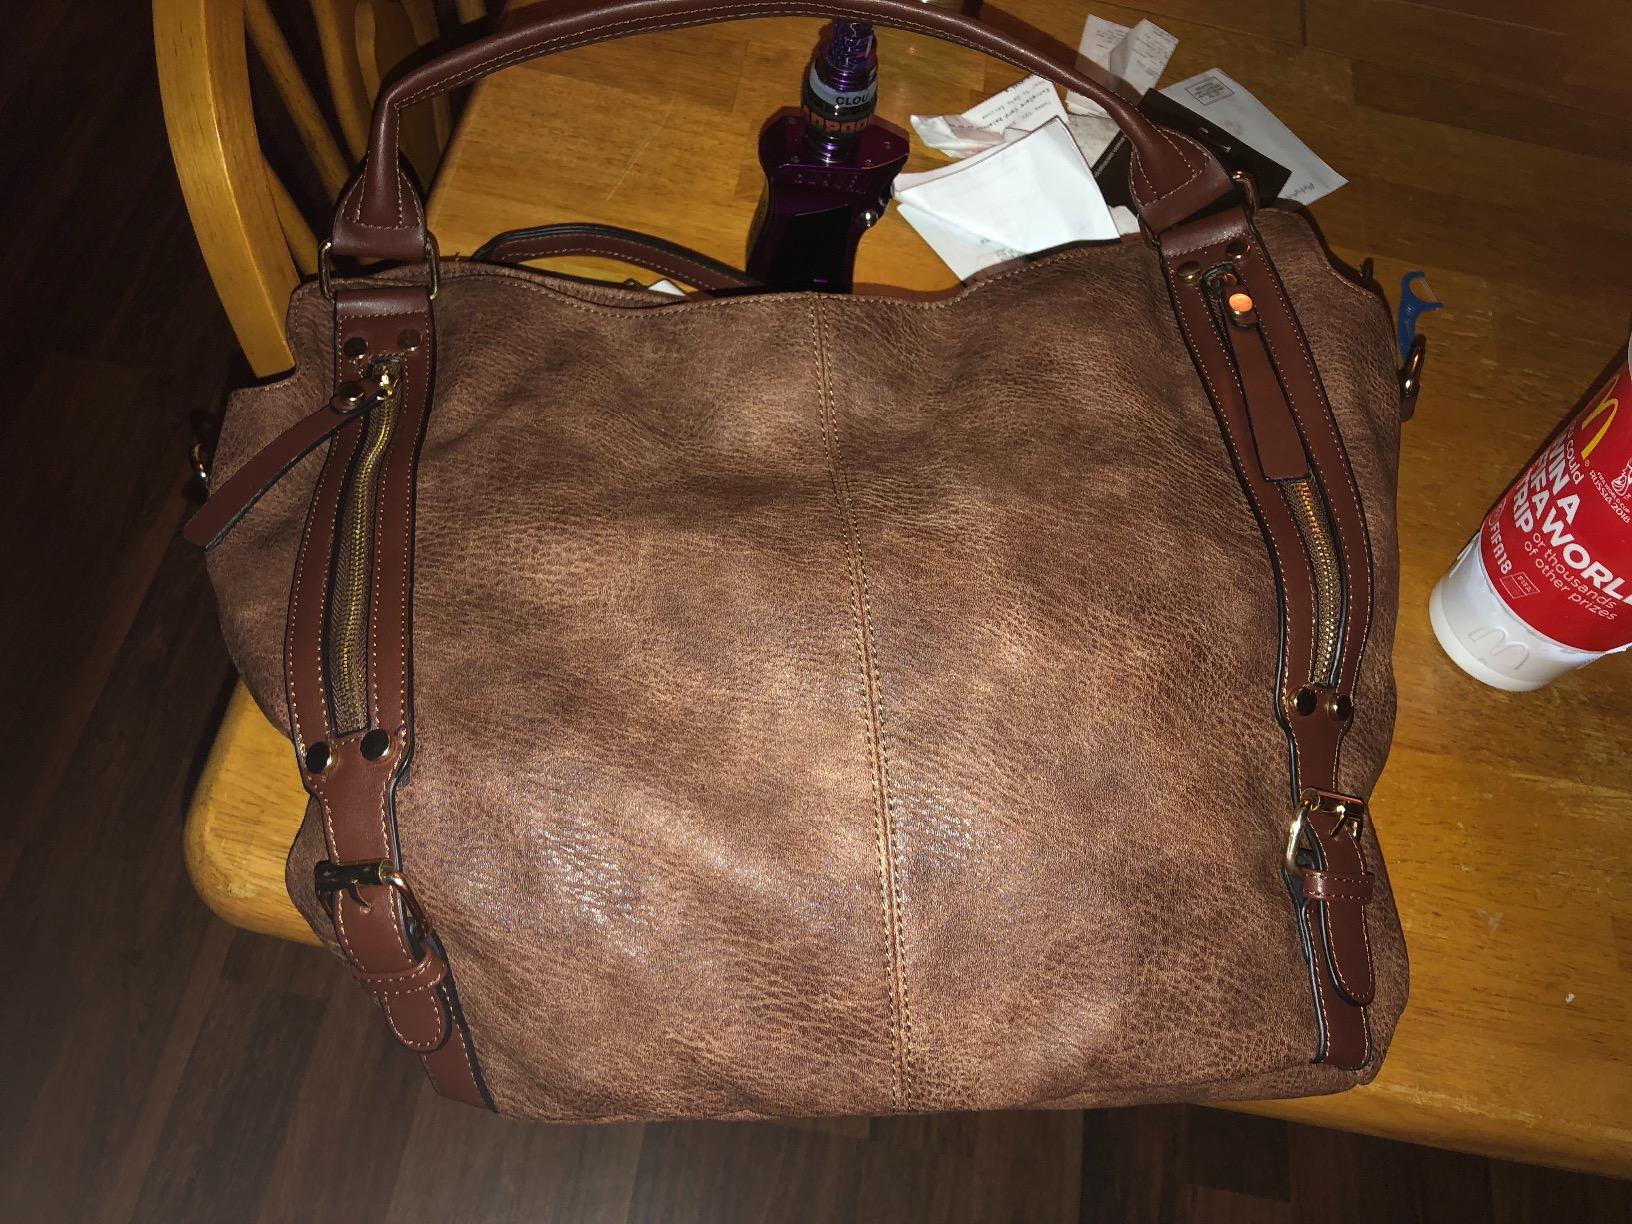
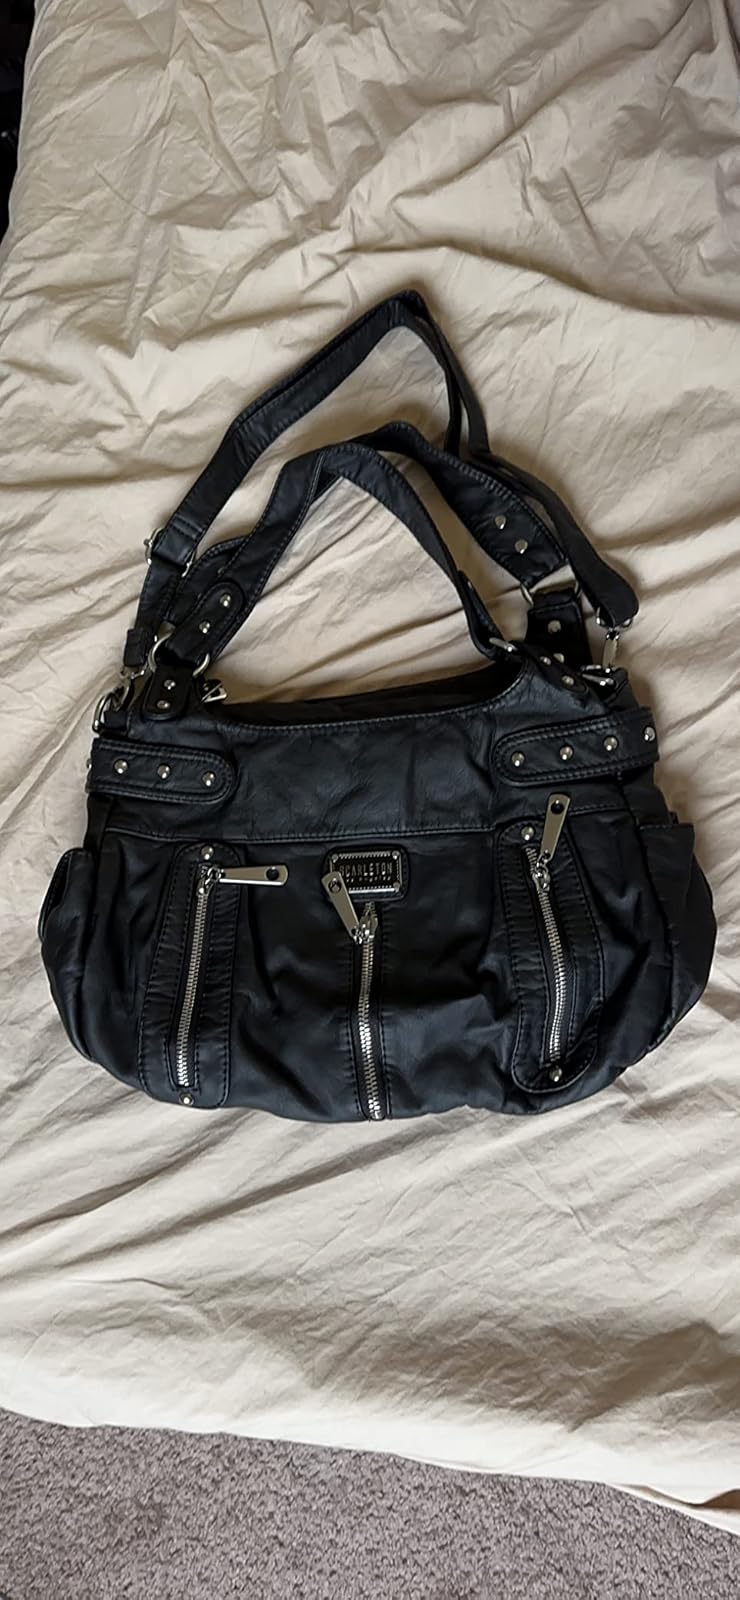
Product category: accessories_handbag
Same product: no